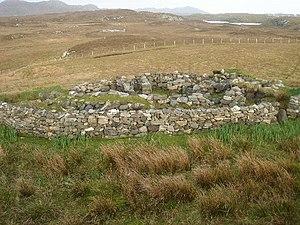
"L' architecture de l'Écosse à l'époque romaine comprend tous les bâtiments à l'intérieur des frontières modernes de l'Écosse, depuis l'arrivée des Romains dans le nord de la Grande-Bretagne au premier siècle avant notre ère jusqu'à leur départ au cinquième siècle. Bien que Ptolémée ait indiqué qu'il y avait 19 ""villes"" à Caledonia, au nord de la province romaine de Britannia, aucune preuve claire de peuplements urbains n'a été trouvée et il s'agissait probablement de forts de collines. Il existe des preuves de plus de 1 000 de ces forts, la plupart en dessous de la ligne Clyde - Forth, mais la majorité semble avoir été abandonnée à l'époque romaine. Il existe également des preuves de timoneries en pierre distinctes et de petits souterrains souterrains.